Førslevgaard

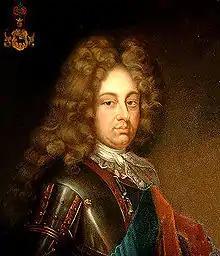
Carl Adolph von Plessen

In 1723, Førslevgaard was acquired by Carl Adolph von Plessen. He constructed a new main building, purchased more land and dissolved the remaining eight tenant farms in the village of Førslev.